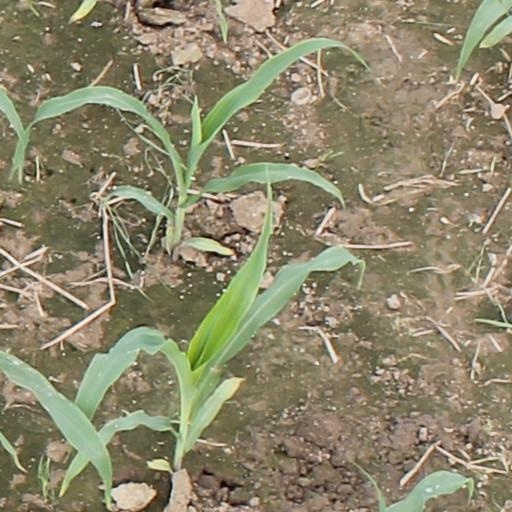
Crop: maize; corn